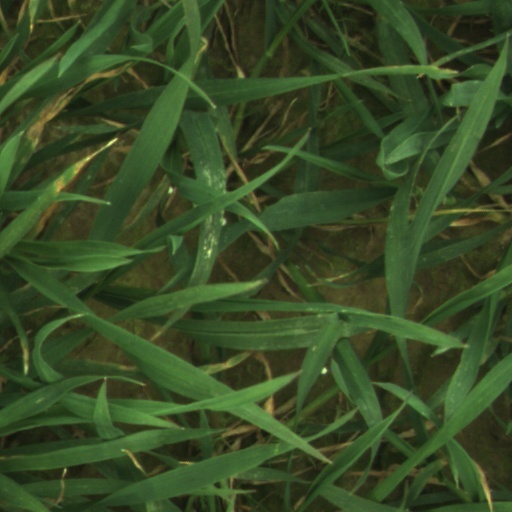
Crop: wheat